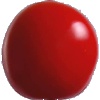
Label: Tomato 4